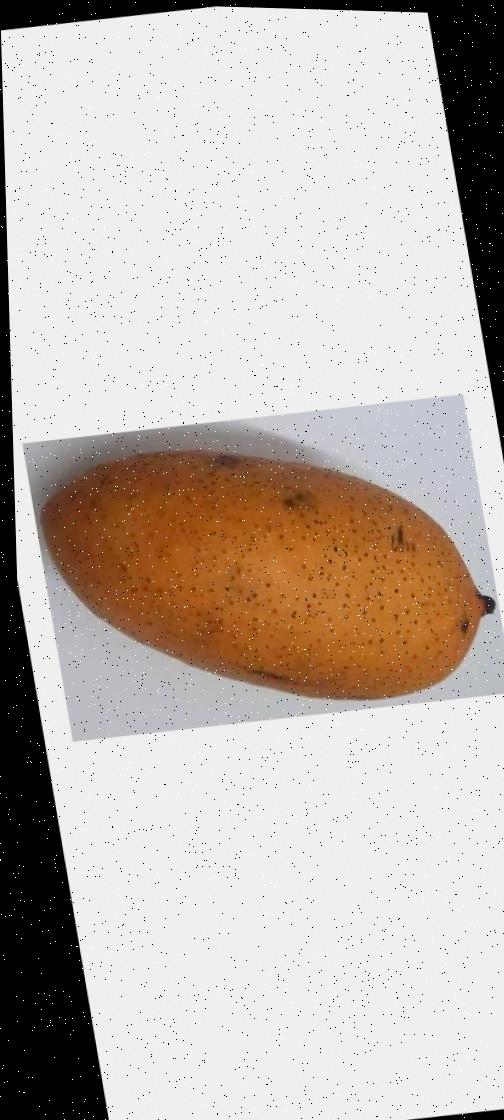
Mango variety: Ashshina Classic